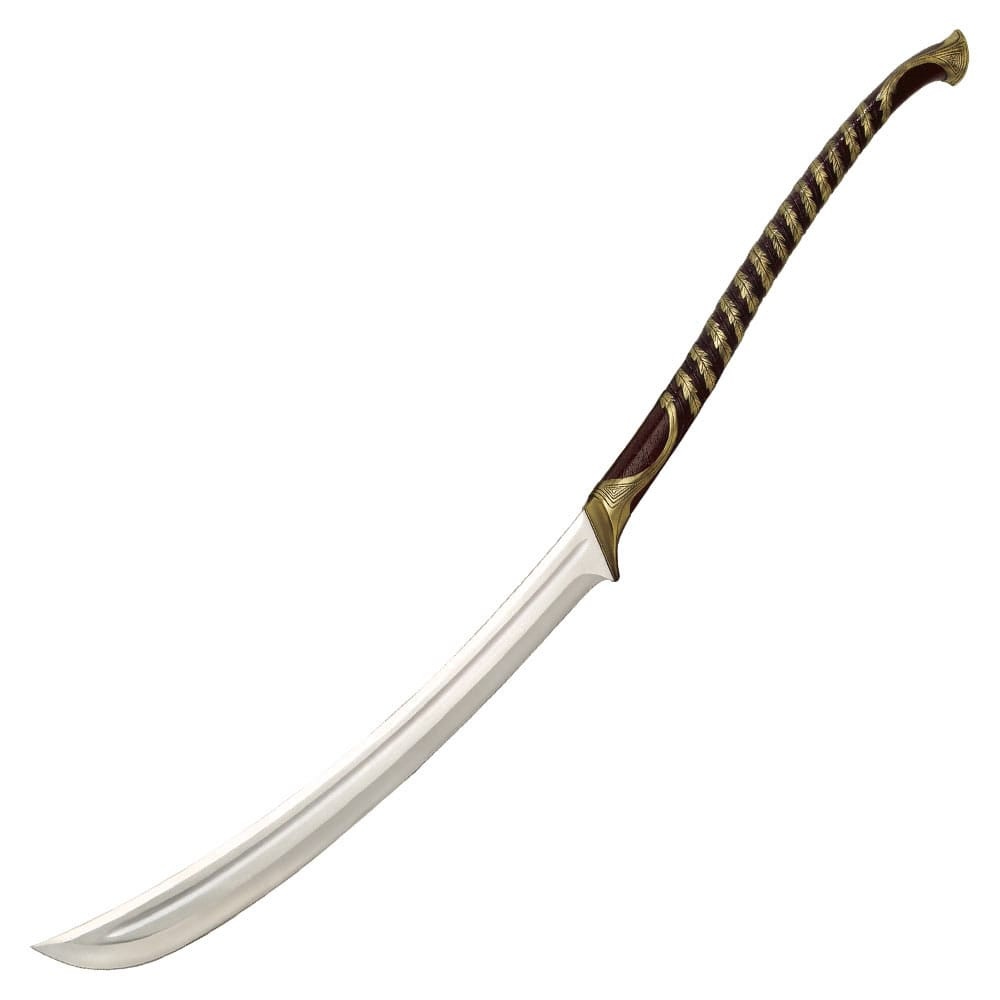
Lord of the Rings Replica 1/1 High Elven Warrior Sword 126 cm
An ancient human-like race of Middle-earth, Elves are noble, elegant and magical beings in harmony with the natural world and its forces. Elves have clearer perception and more heightened awareness than humans, which was a valuable aid when Gil-galad, the last High King of the Noldor, joined Elendil, King of Gondor, to create The Last Alliance of Elves and Men in order to defeat the evil Sauron and his legion of orcs. The army of the Last Alliance won the Battle of Dagorlad. Then, on the slopes of Mount Orodruin, despite heavy losses, the Alliance managed to drive Sauron´s forces back. The Elven sword was unique in Middle-earth, and represented the pinnacle of matching a weapon to the warrior who wielded it. The widely spaced grip was developed by the Elves to give them maximum rotation when moving the sword through the whirling strike that was their own distinctive attacking style. This sword is handcrafted with a real stainless steel blade, however it is a nonfunctional prop replica for display only. HIGH ELVEN WARRIOR DISPLAY SWORD Includes a parchment certificate of authenticity and a wood display plaque. OVERALL LENGTH: 126.37 cm BLADE LENGTH: 61.29 cm BLADE THICKNESS: 0.4 cm BLADE MATERIAL: Tempered, 420 J2 stainless steel, false-edged. HANDLE MATERIAL: Solid metal handle parts, simulated leather grip, brass plated Elven vine design. PLAQUE: 58.42 cm x 22.86 cm x 1.91 cm wood, silkscreened design. Hardware, instructions included.
Brand: United Cutlery
Category: Arts & Entertainment > Hobbies & Creative Arts > Collectibles > Collectible Weapons > Collectible Swords > Movie Replica Collectible Swords